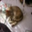
Label: cat